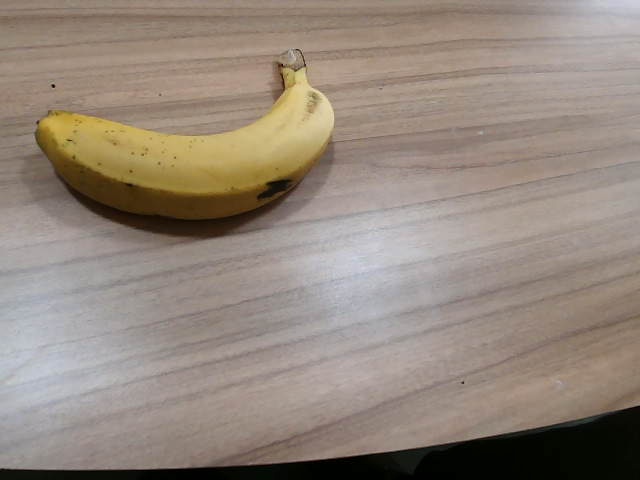
Label: Ripe_Banana